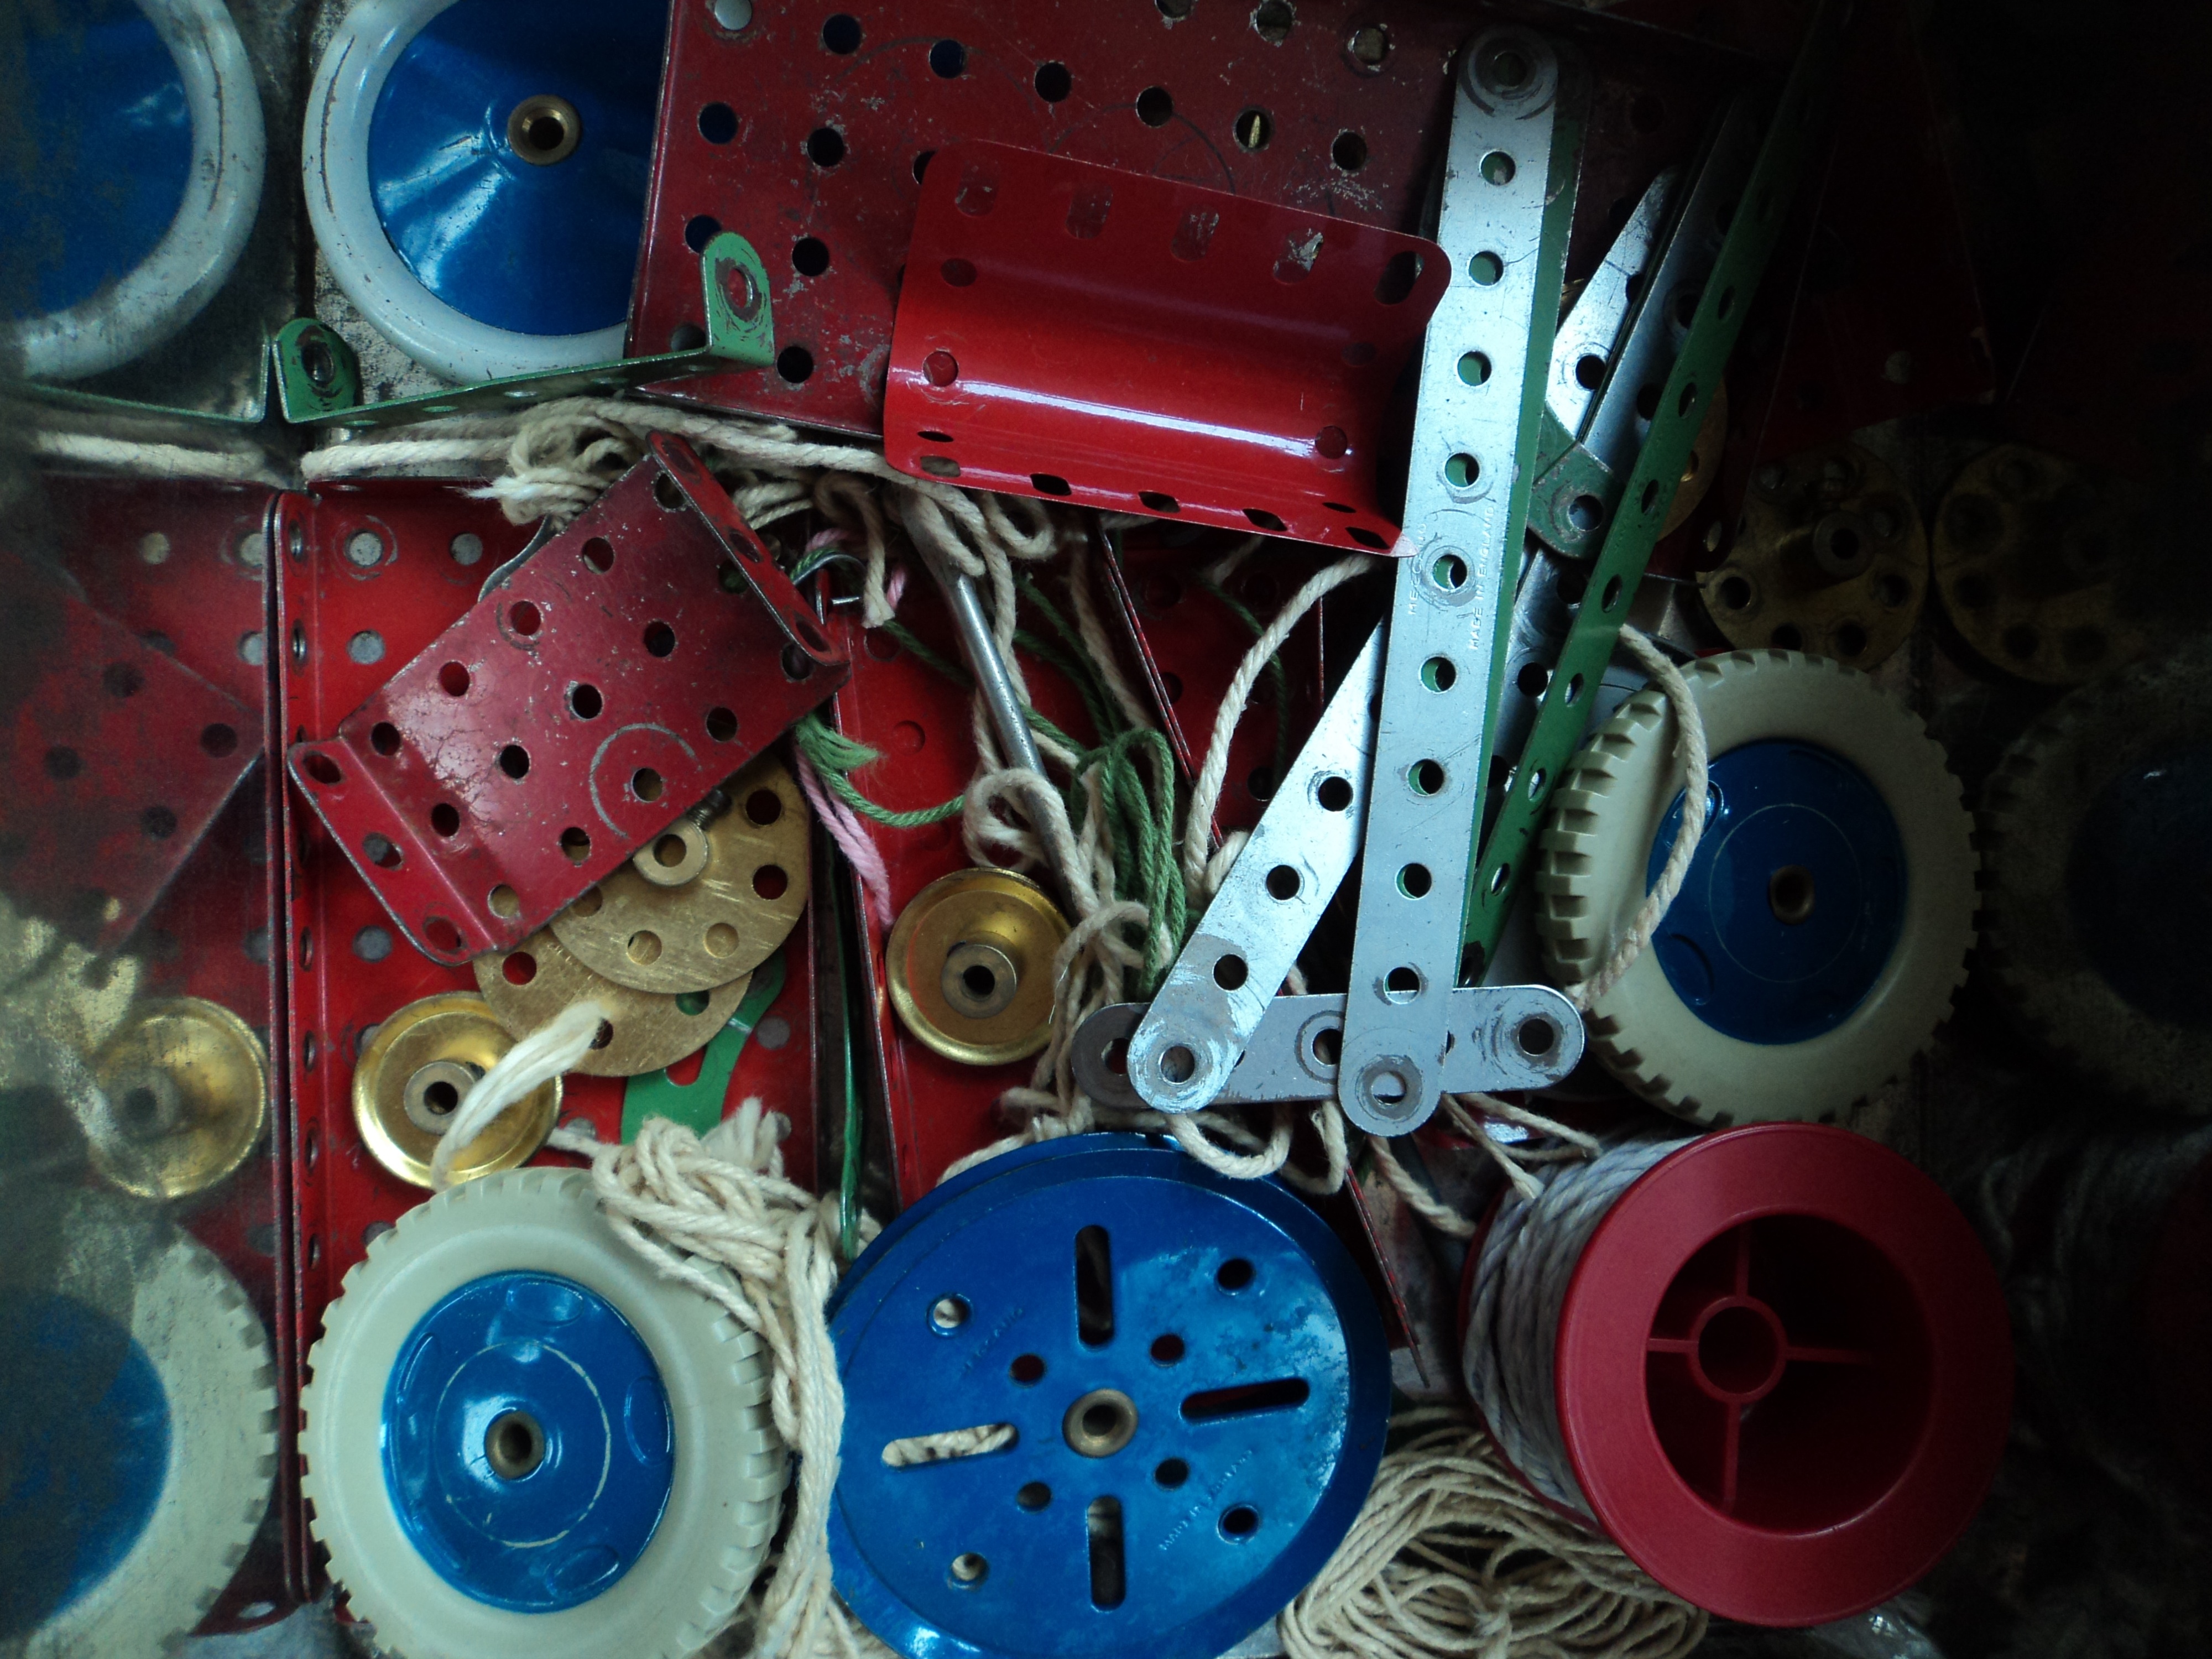
wheel, red, color, machine, blue, circle, engine